Lochalsh

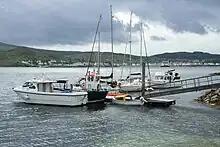
Yachting marina in the sheltered waters of Loch Alsh at Kyle

In modern times, Skye and Lochalsh was one of the former local government districts of the two-tier Highland Region. The main offices of the Skye and Lochalsh district council were in Portree, on Skye. The districts was created in 1975, under the Local Government (Scotland) Act 1973, and abolished in 1996, under the Local Government etc (Scotland) Act 1994. Lochalsh is now within the Highland Council's Ross, Skye and Lochaber corporate management area.